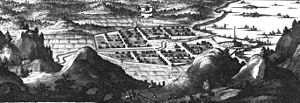
Åmål
Åmål omkring år 1700, fra Suecia antiqua et hodierna
Åmål er en by i Västra Götalands län, Dalsland i Sverige, samt hovedby i Åmåls kommun. Byen ligger i på begge sider af Åmålsån, som løber gennem byen fra vest til øst, og munder ud i Åmålsviken i Vänern.